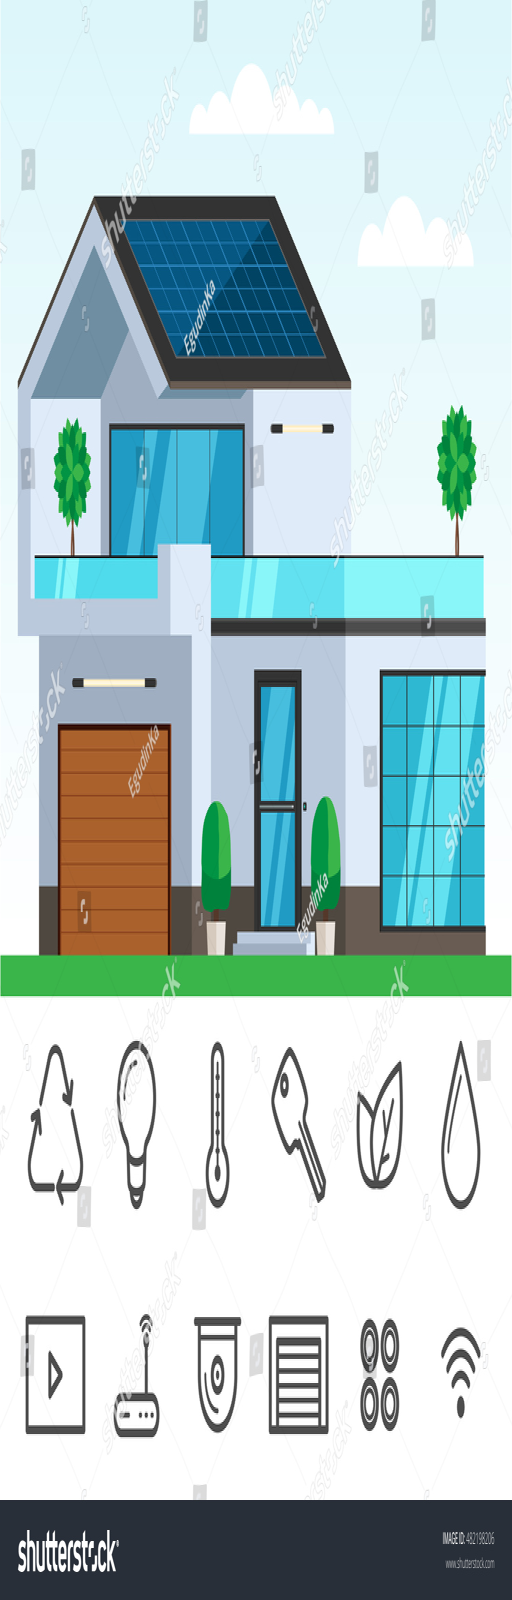
smart house with solar panel on the roof .